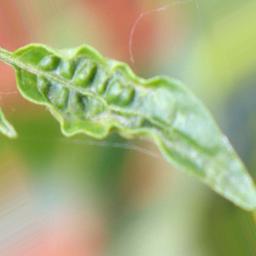
Label: mites_and_trips